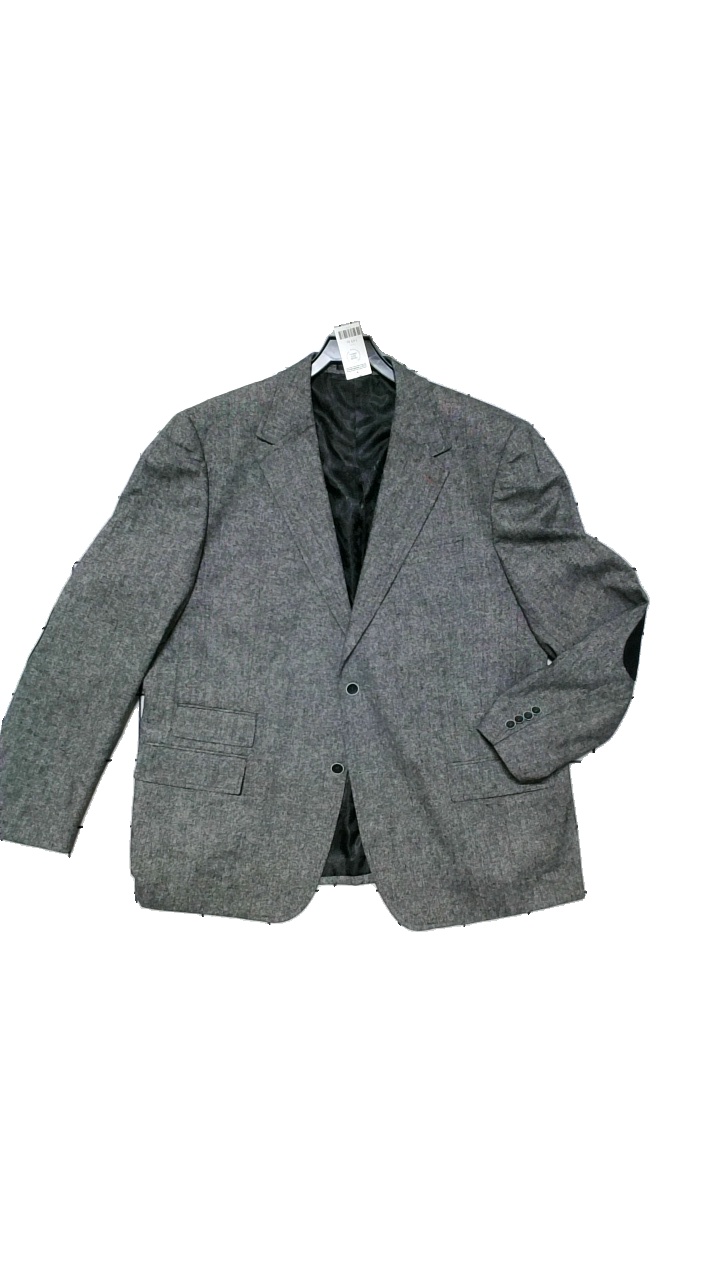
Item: Jacket (Men)
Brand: Dressman
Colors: Black
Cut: Regular
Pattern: Other
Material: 100%Ull
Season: All
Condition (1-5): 4
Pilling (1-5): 4
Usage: Reuse
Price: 100-150